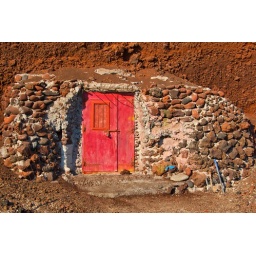
A door which opens to a cavern built within the volcanic wall in the red beach.